Musota Station

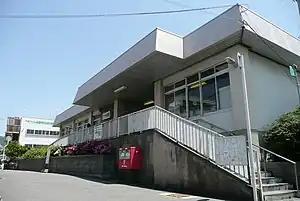
Musota Station, May 2008

is a passenger railway station in located in the city of Wakayama, Wakayama Prefecture, Japan, operated by West Japan Railway Company (JR West).